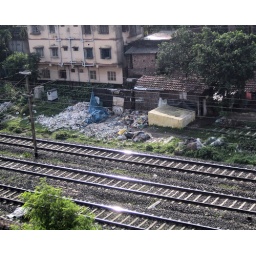
We lived by the train tracks. There was a garbage home across the tracks.